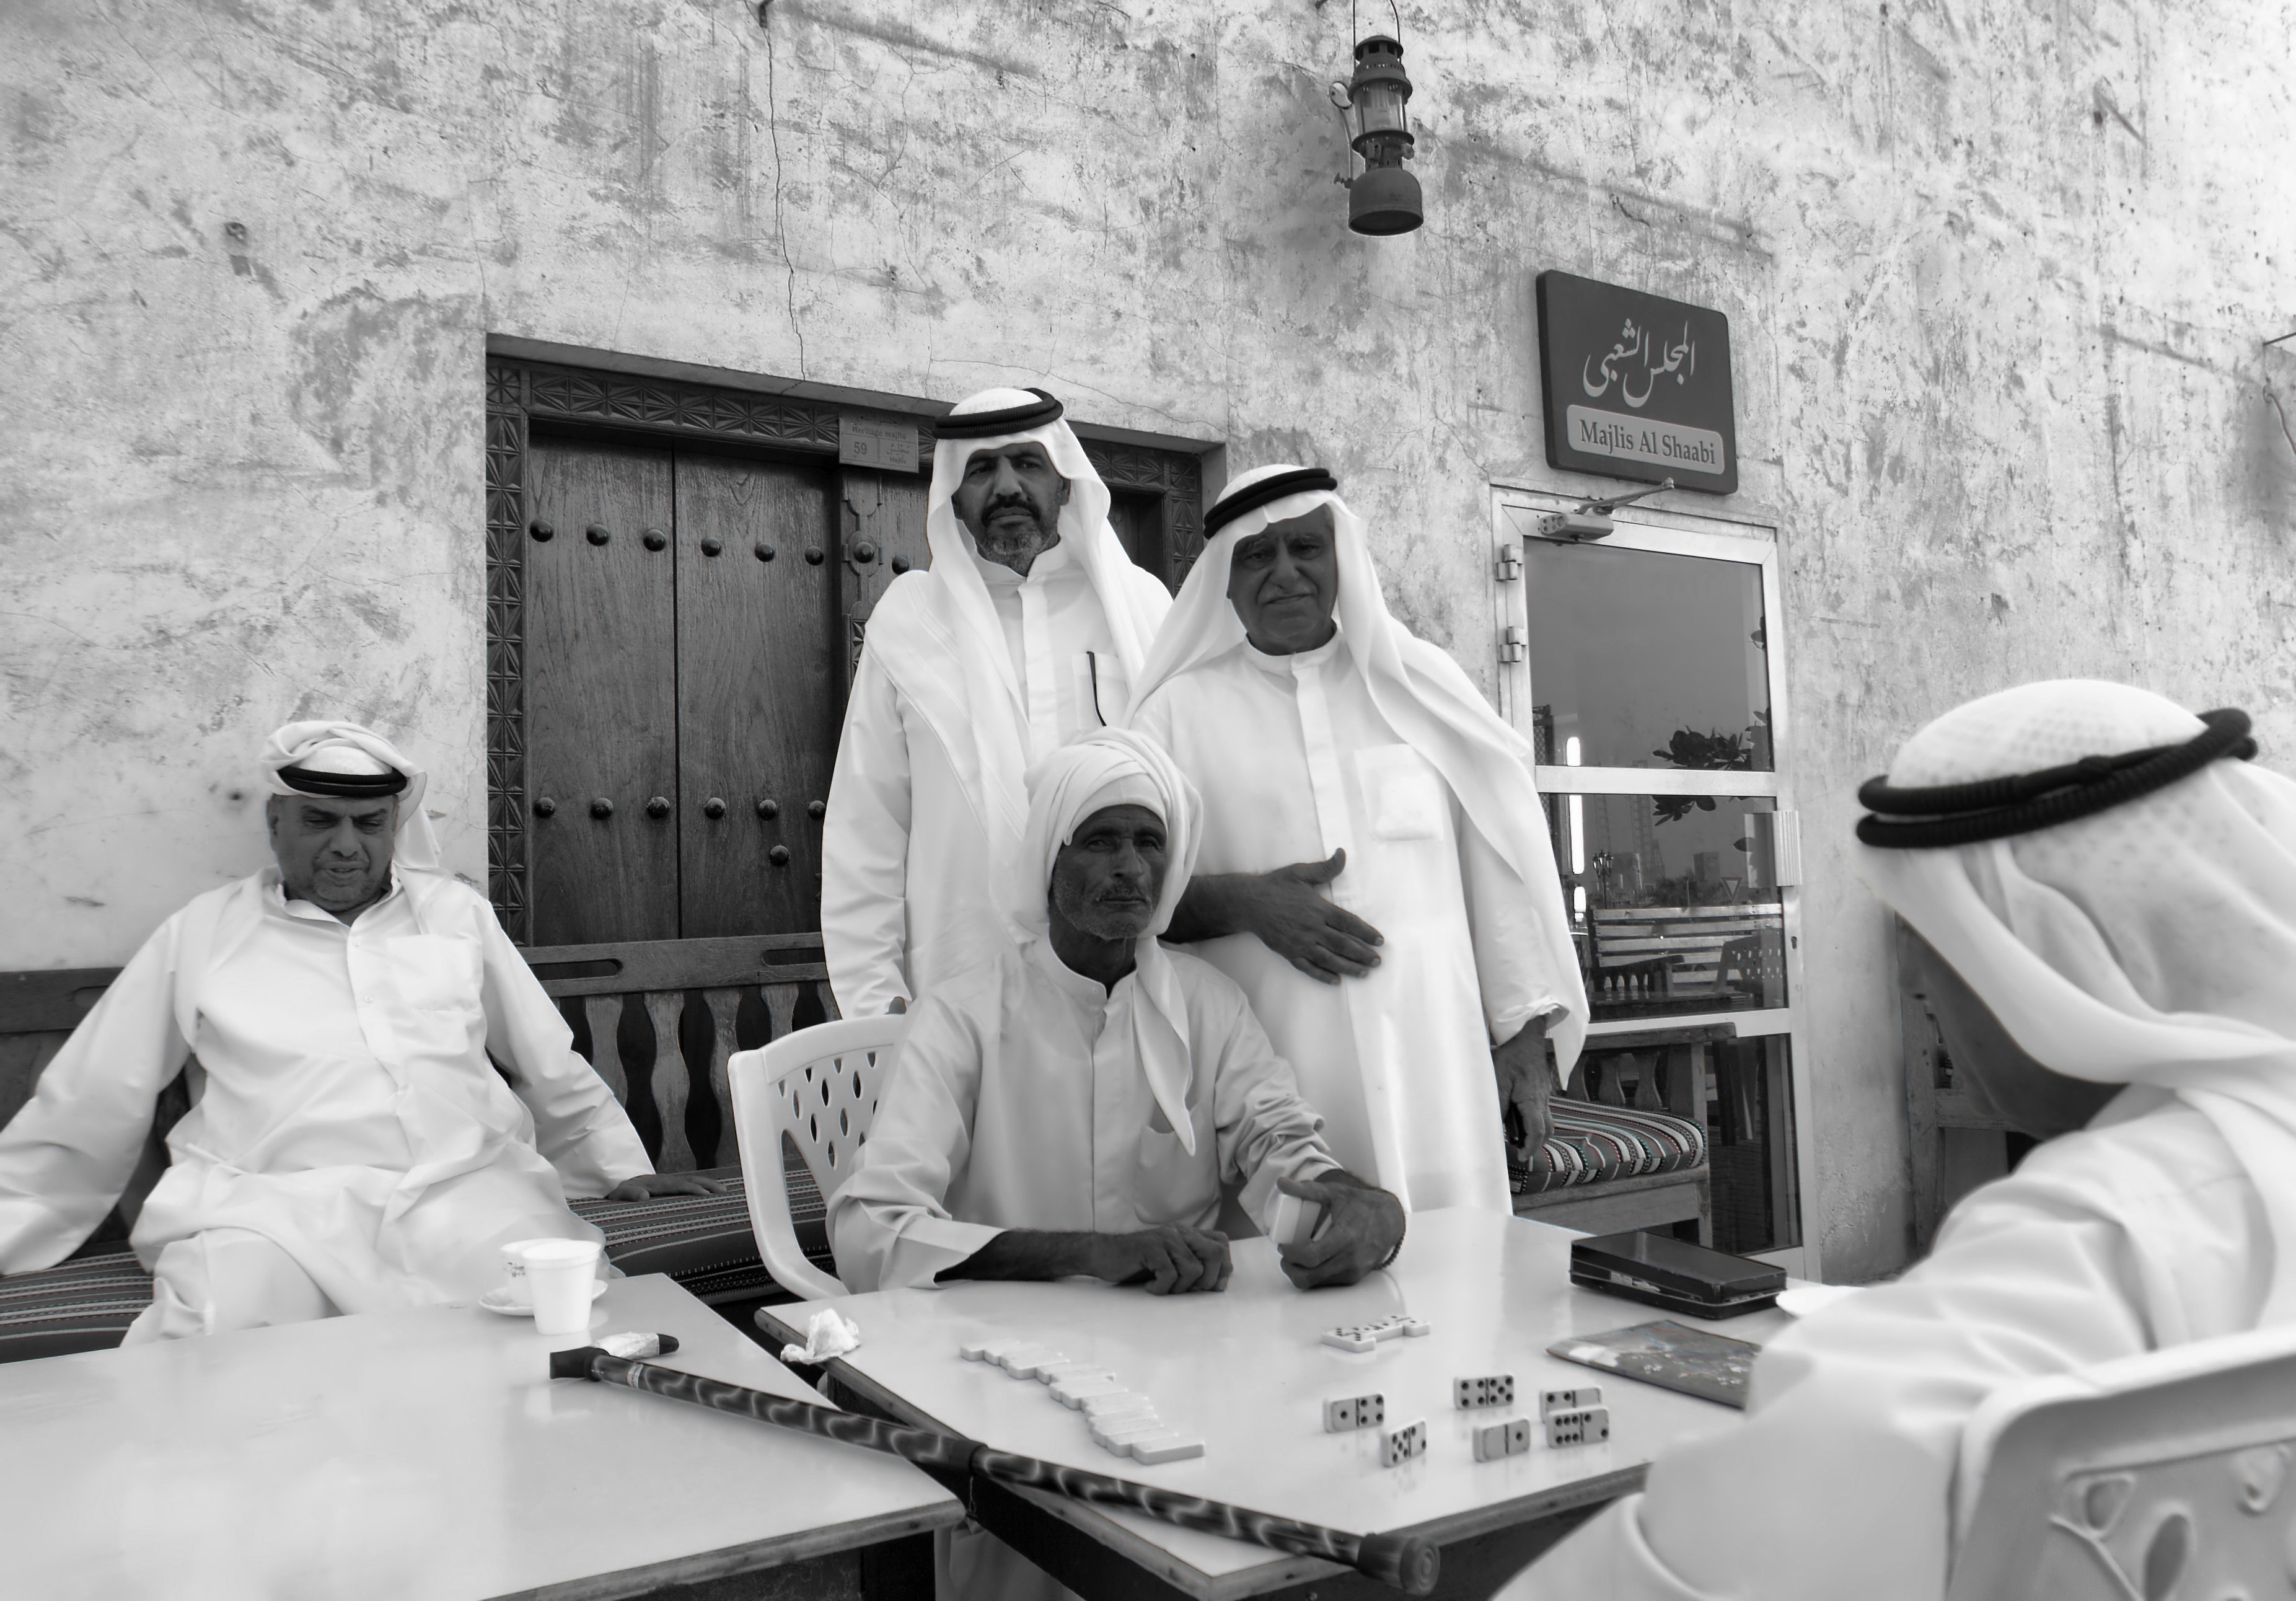
person, black and white, white, photography, monochrome, photograph, culture, history, image, traditional, arabic, arabian, monochrome photography